Slave Ship (Pohl novel)

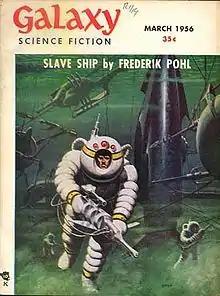
"Slave Ship", Pohl's first solo novel, was serialized in "Galaxy" in 1956

Slave Ship is a 1956 short science fiction novel by American writer Frederik Pohl, originally serialized in "Galaxy". The scene is a world in the throes of a low-intensity global war, which appears to be an amplified representation of the Vietnam War, in which the U.S. was just beginning to be involved. The plot involves telepathy, speaking to animals, and, in the last few pages, an invasion by extraterrestrials.